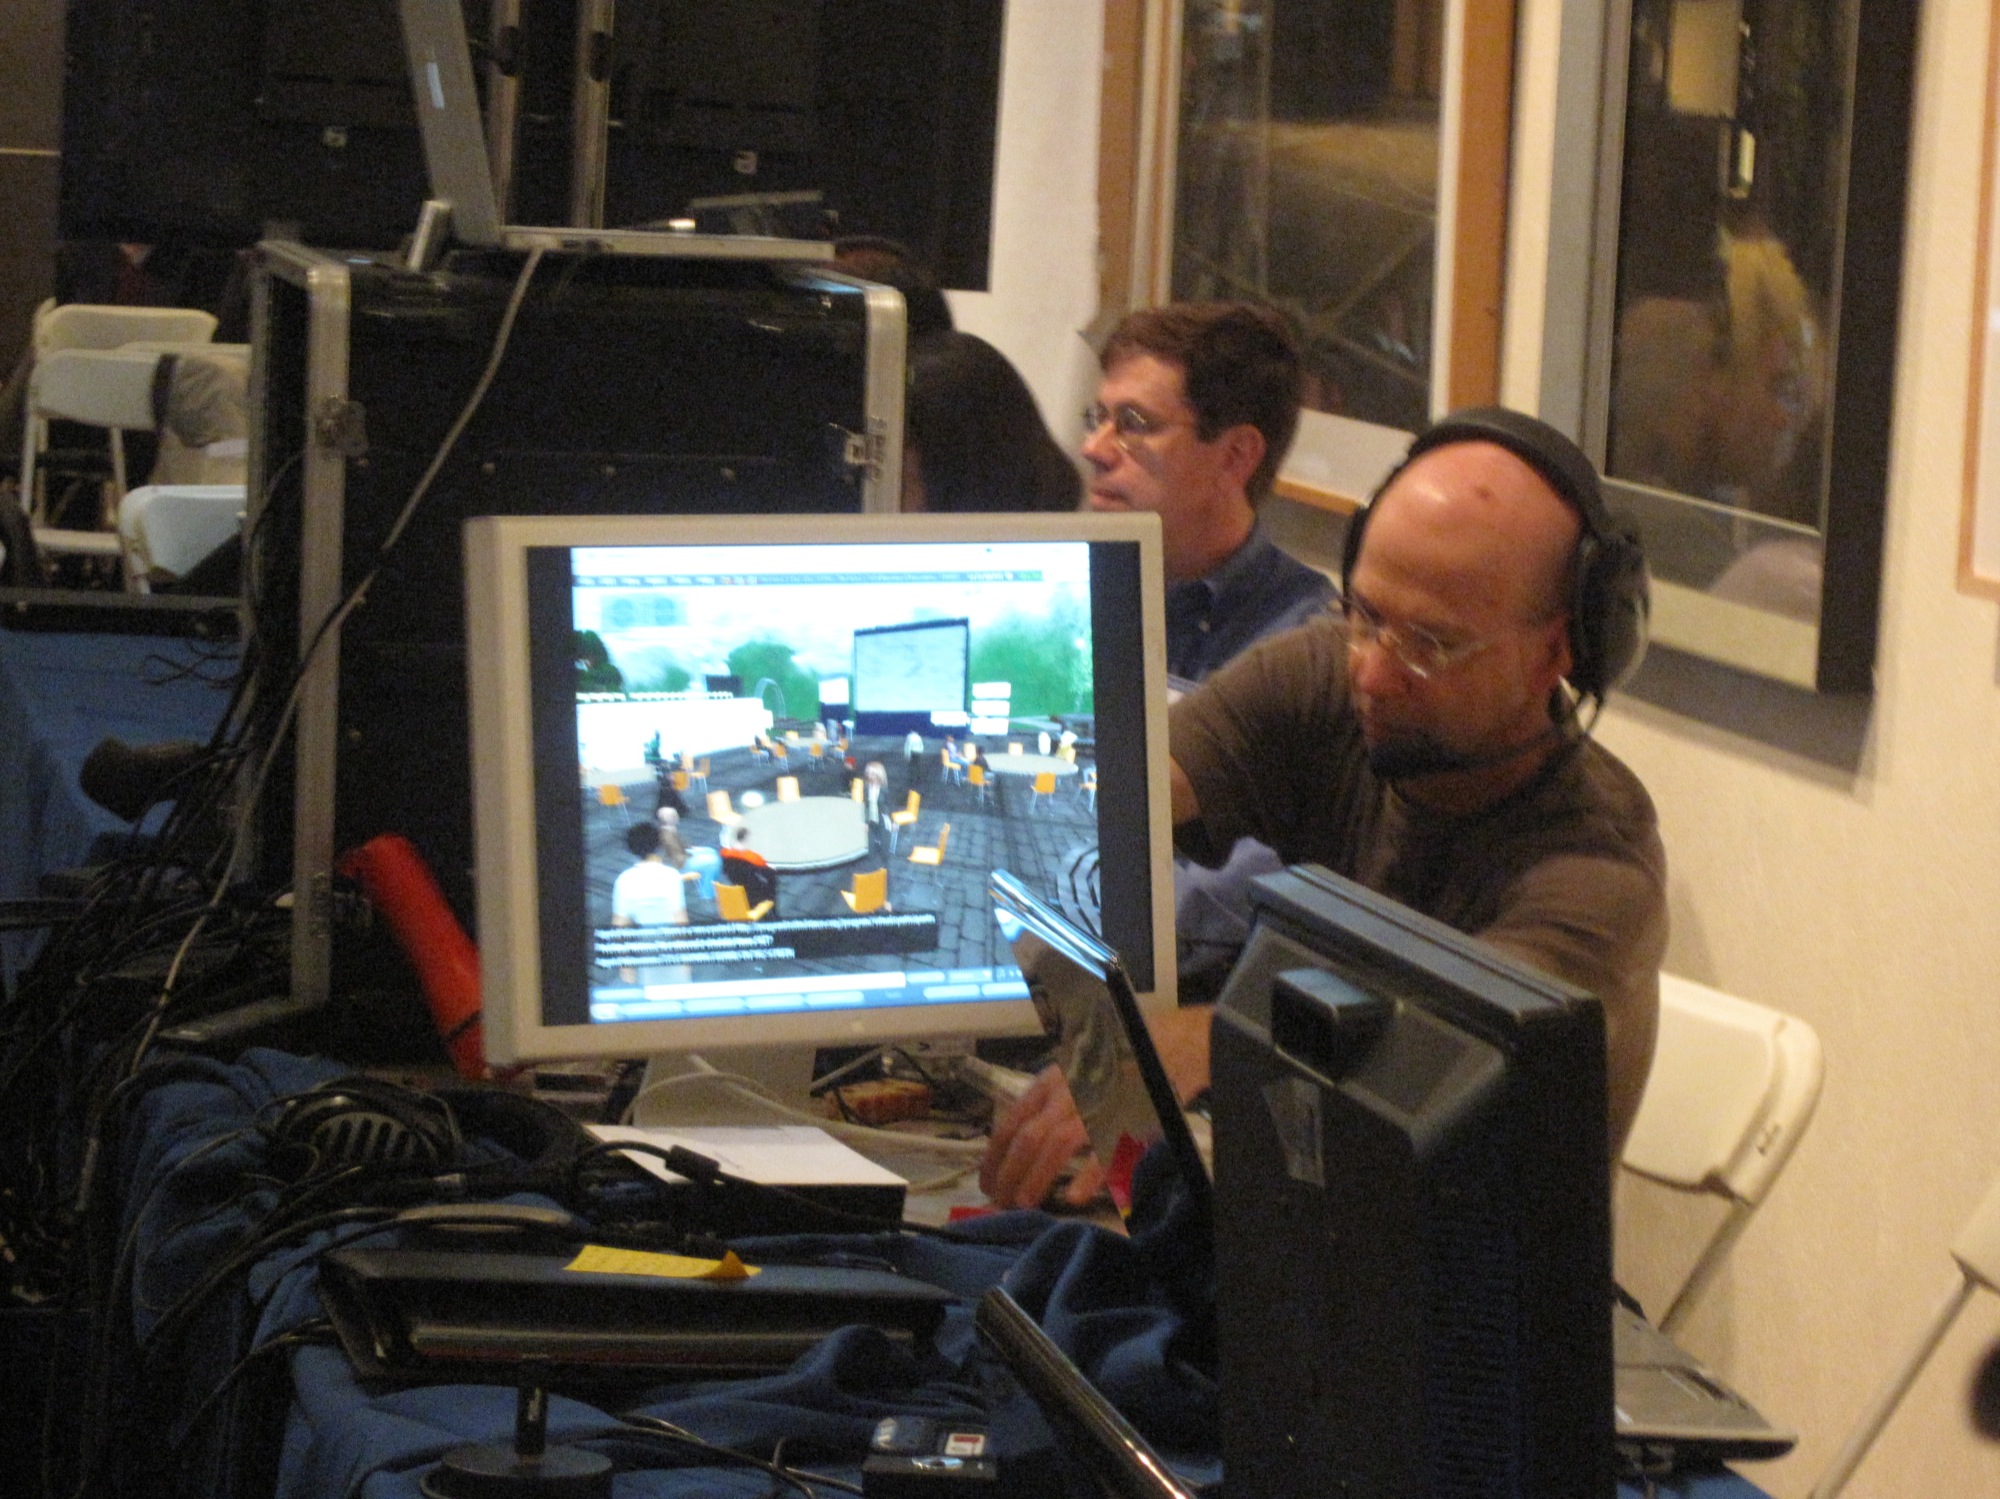
engelbart, filmmaking, personal computer